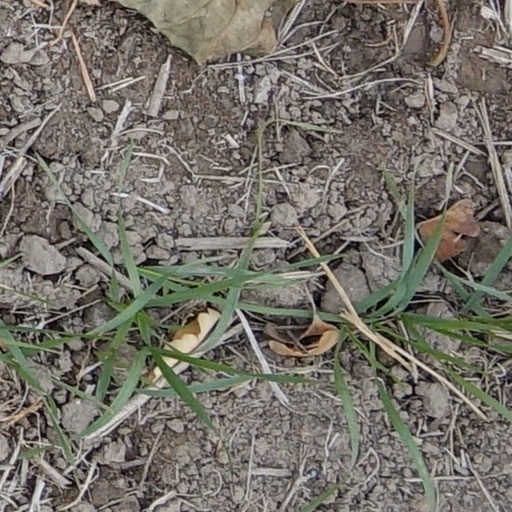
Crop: wheat